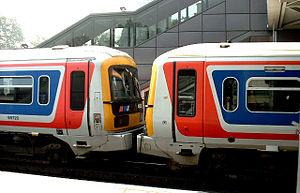
Les Class 465 Networker sont des automotrices électriques de banlieue construites par Alstom, British Rail Engineering Limited entre 1991 et 1993 et ABB Rail entre 1993 et 1994. Les premières unités sont entrées en service commercial à partir de 1992. Lors de leur mise en service, tous les éléments étaient exploités par les anciennes concessions ferroviaires Network South East jusqu'en 1997, puis Connex South Eastern jusqu'en 2003, South Eastern Trains jusqu'en 2006 et Southeastern actuellement.